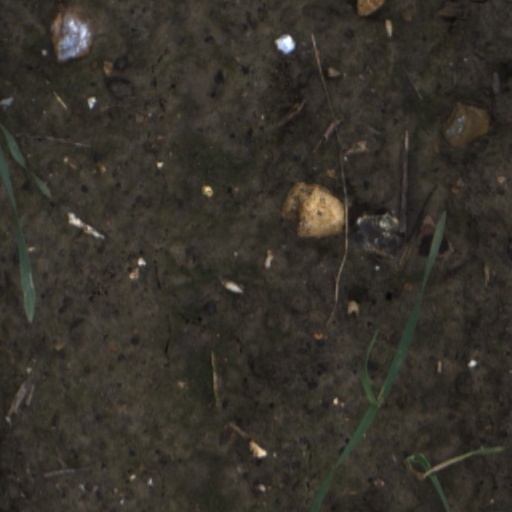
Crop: wheat